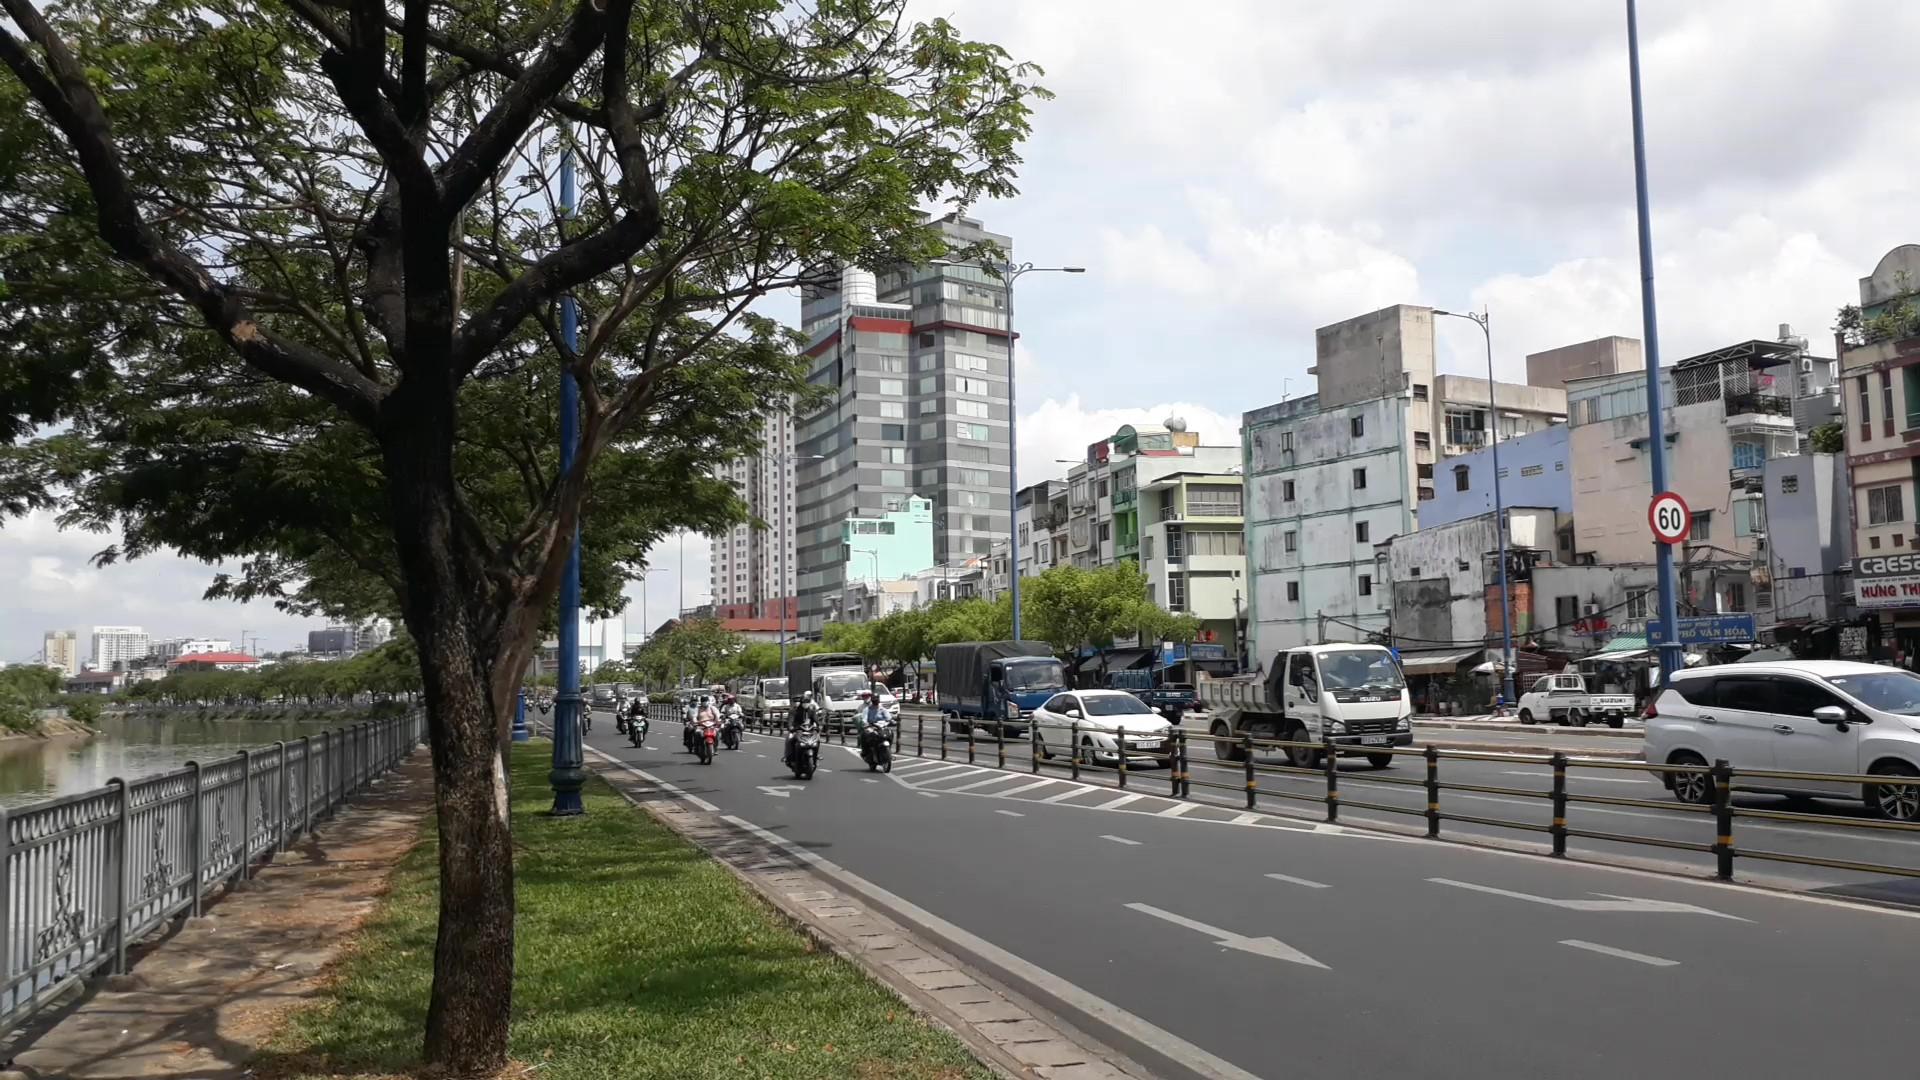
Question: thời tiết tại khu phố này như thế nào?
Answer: tại khu phố này trời đang nắng